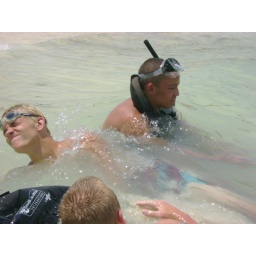
the boys playing in the beach